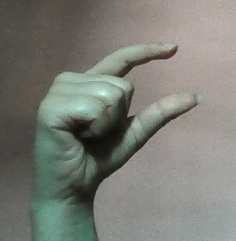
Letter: dal